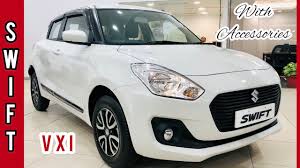
Label: noambulance